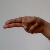
The image shows a hand gesture representing the letter 'H' in Indian Sign Language.